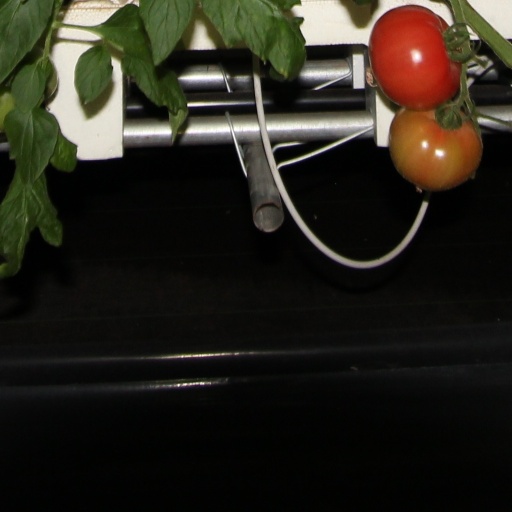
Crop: tomato